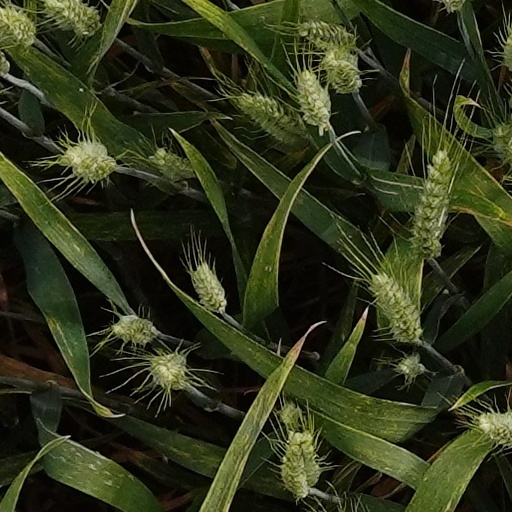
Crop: wheat